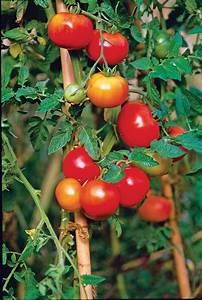
Label: tomato